Esker

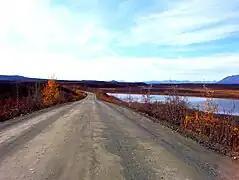
Portions of the Denali Highway in Alaska are built on eskers.

The term "esker" is derived from the Irish word, which means "ridge or elevation, especially one separating two plains or depressed surfaces". The Irish word was and is used particularly to describe long sinuous ridges, which are now known to be deposits of fluvio-glacial material. The best-known example of such an "eiscir" is the "Eiscir Riada", which runs nearly the whole width of Ireland from Dublin to Galway, a distance of , and is still closely followed by the main Dublin–Galway road